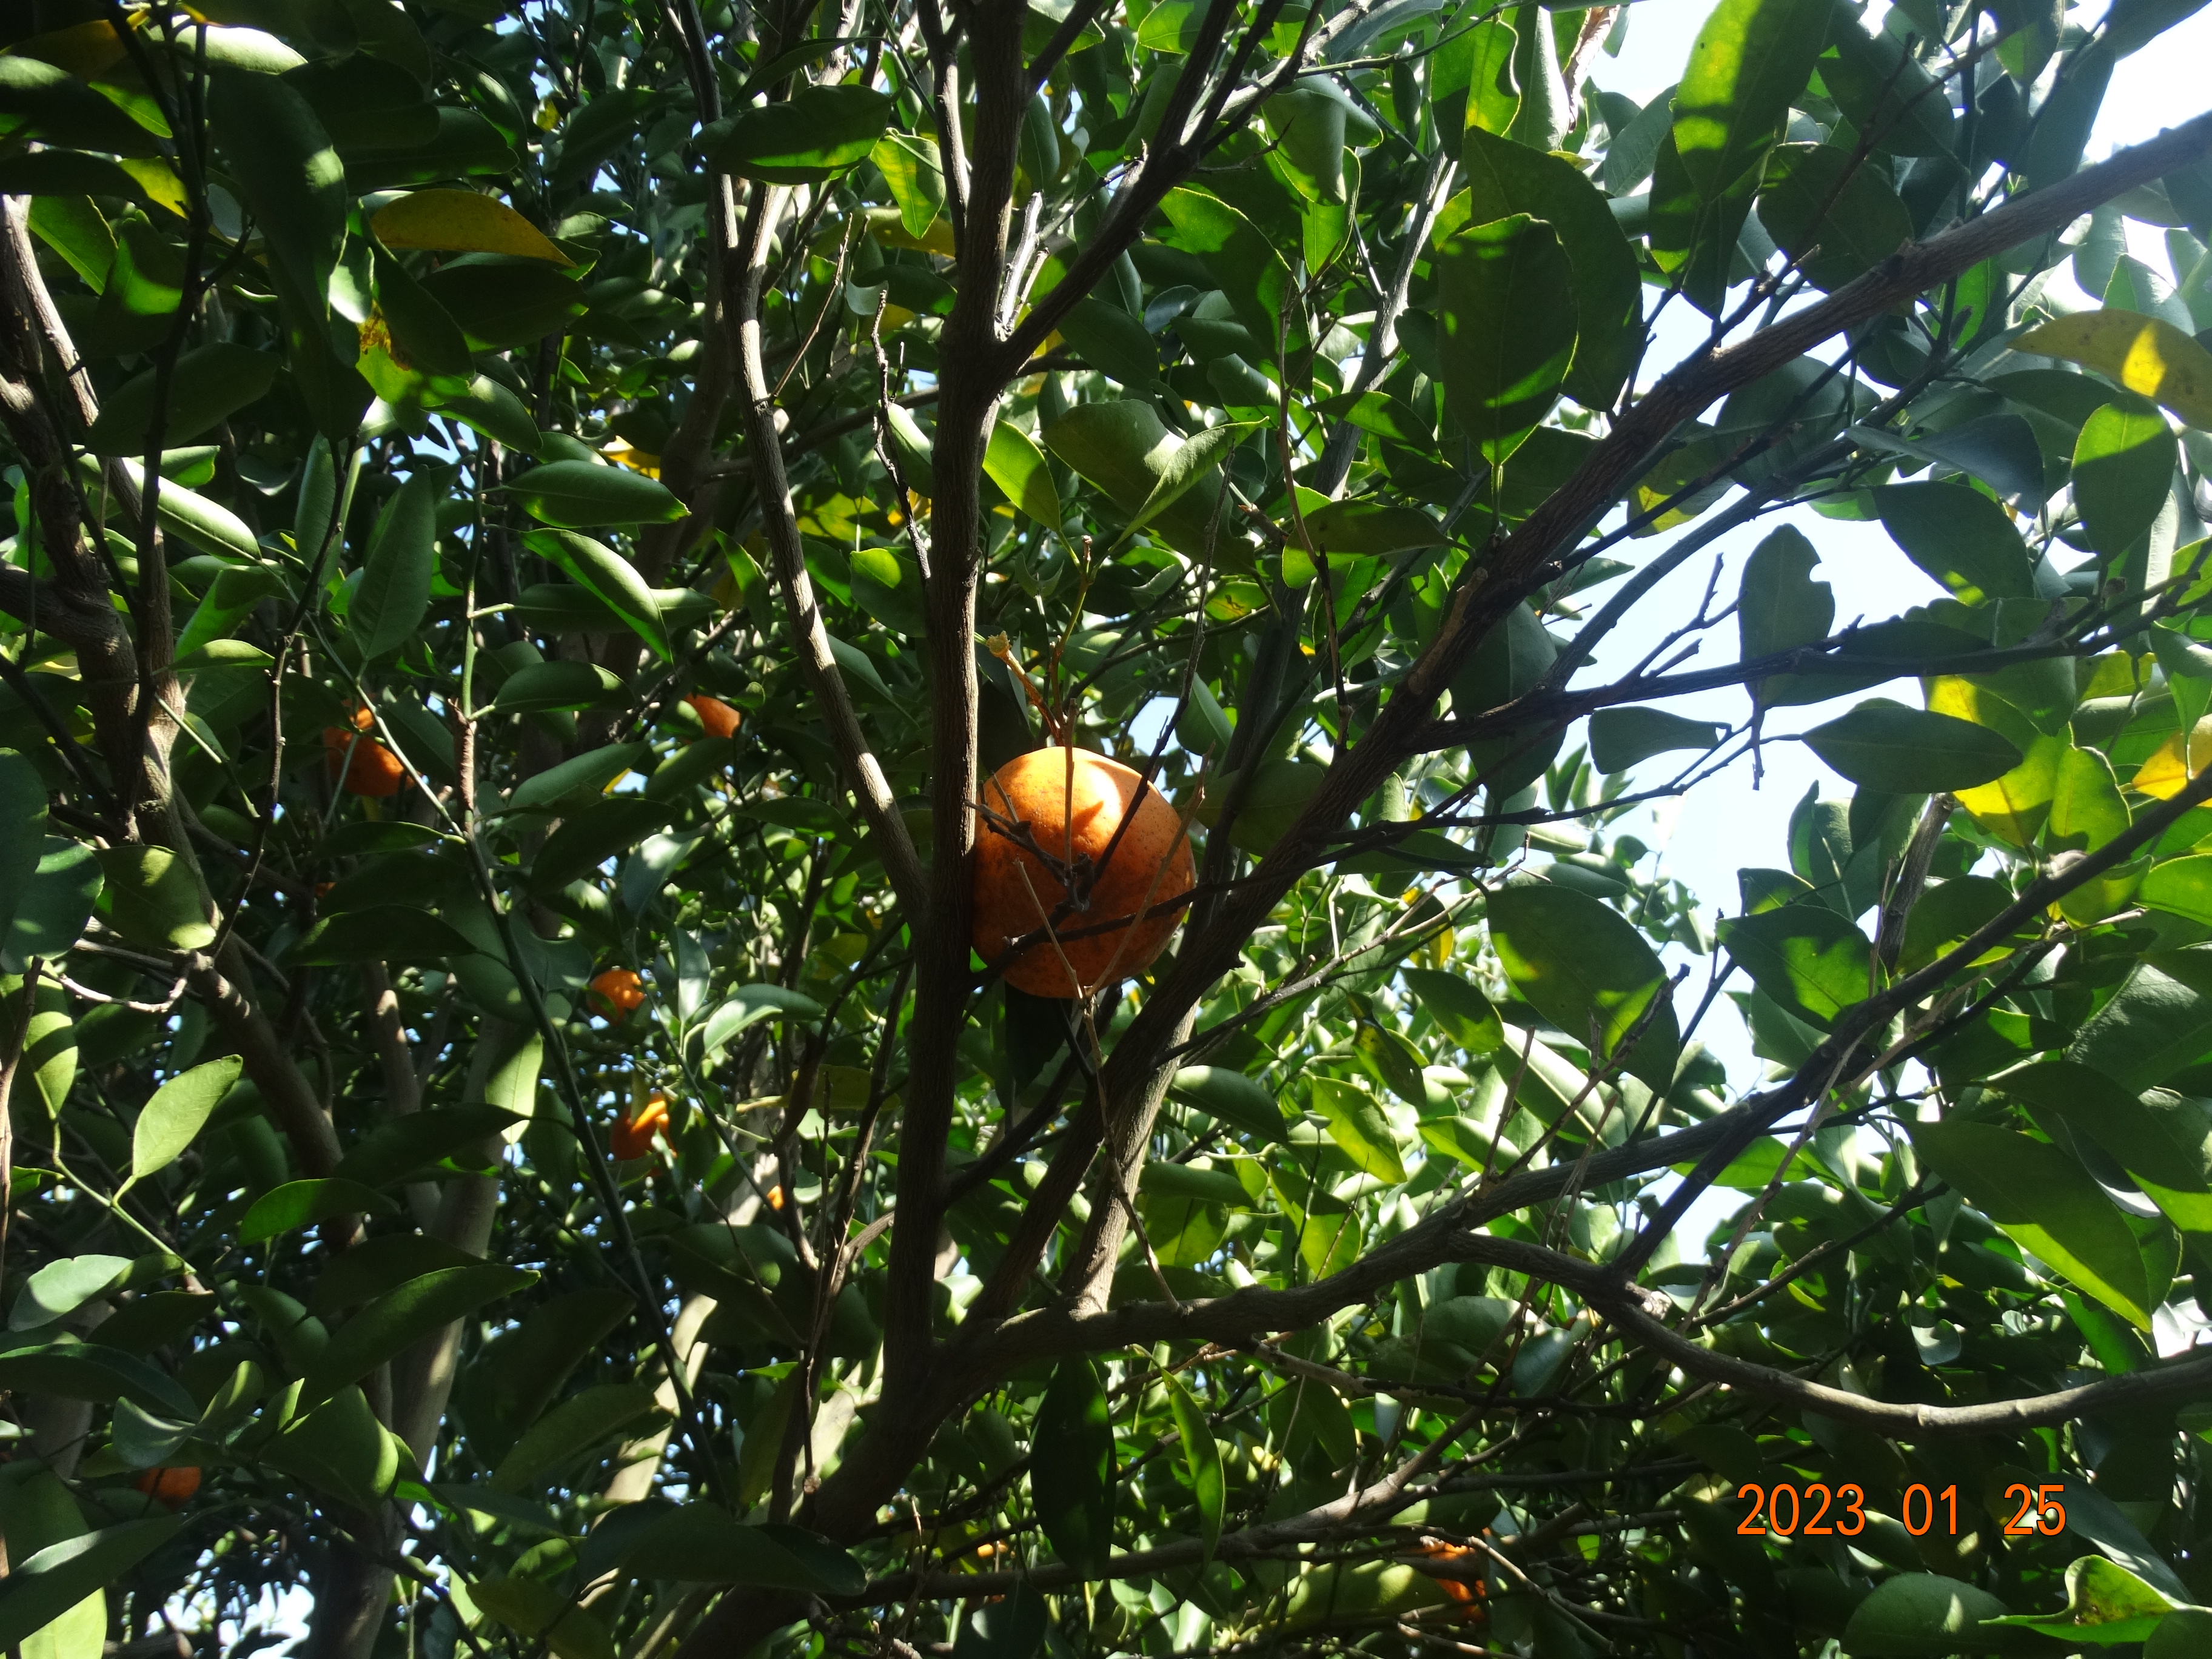
Citrus fruit variety: ponkan